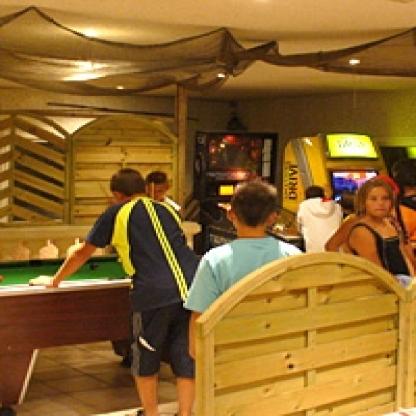
Scene: Indoor